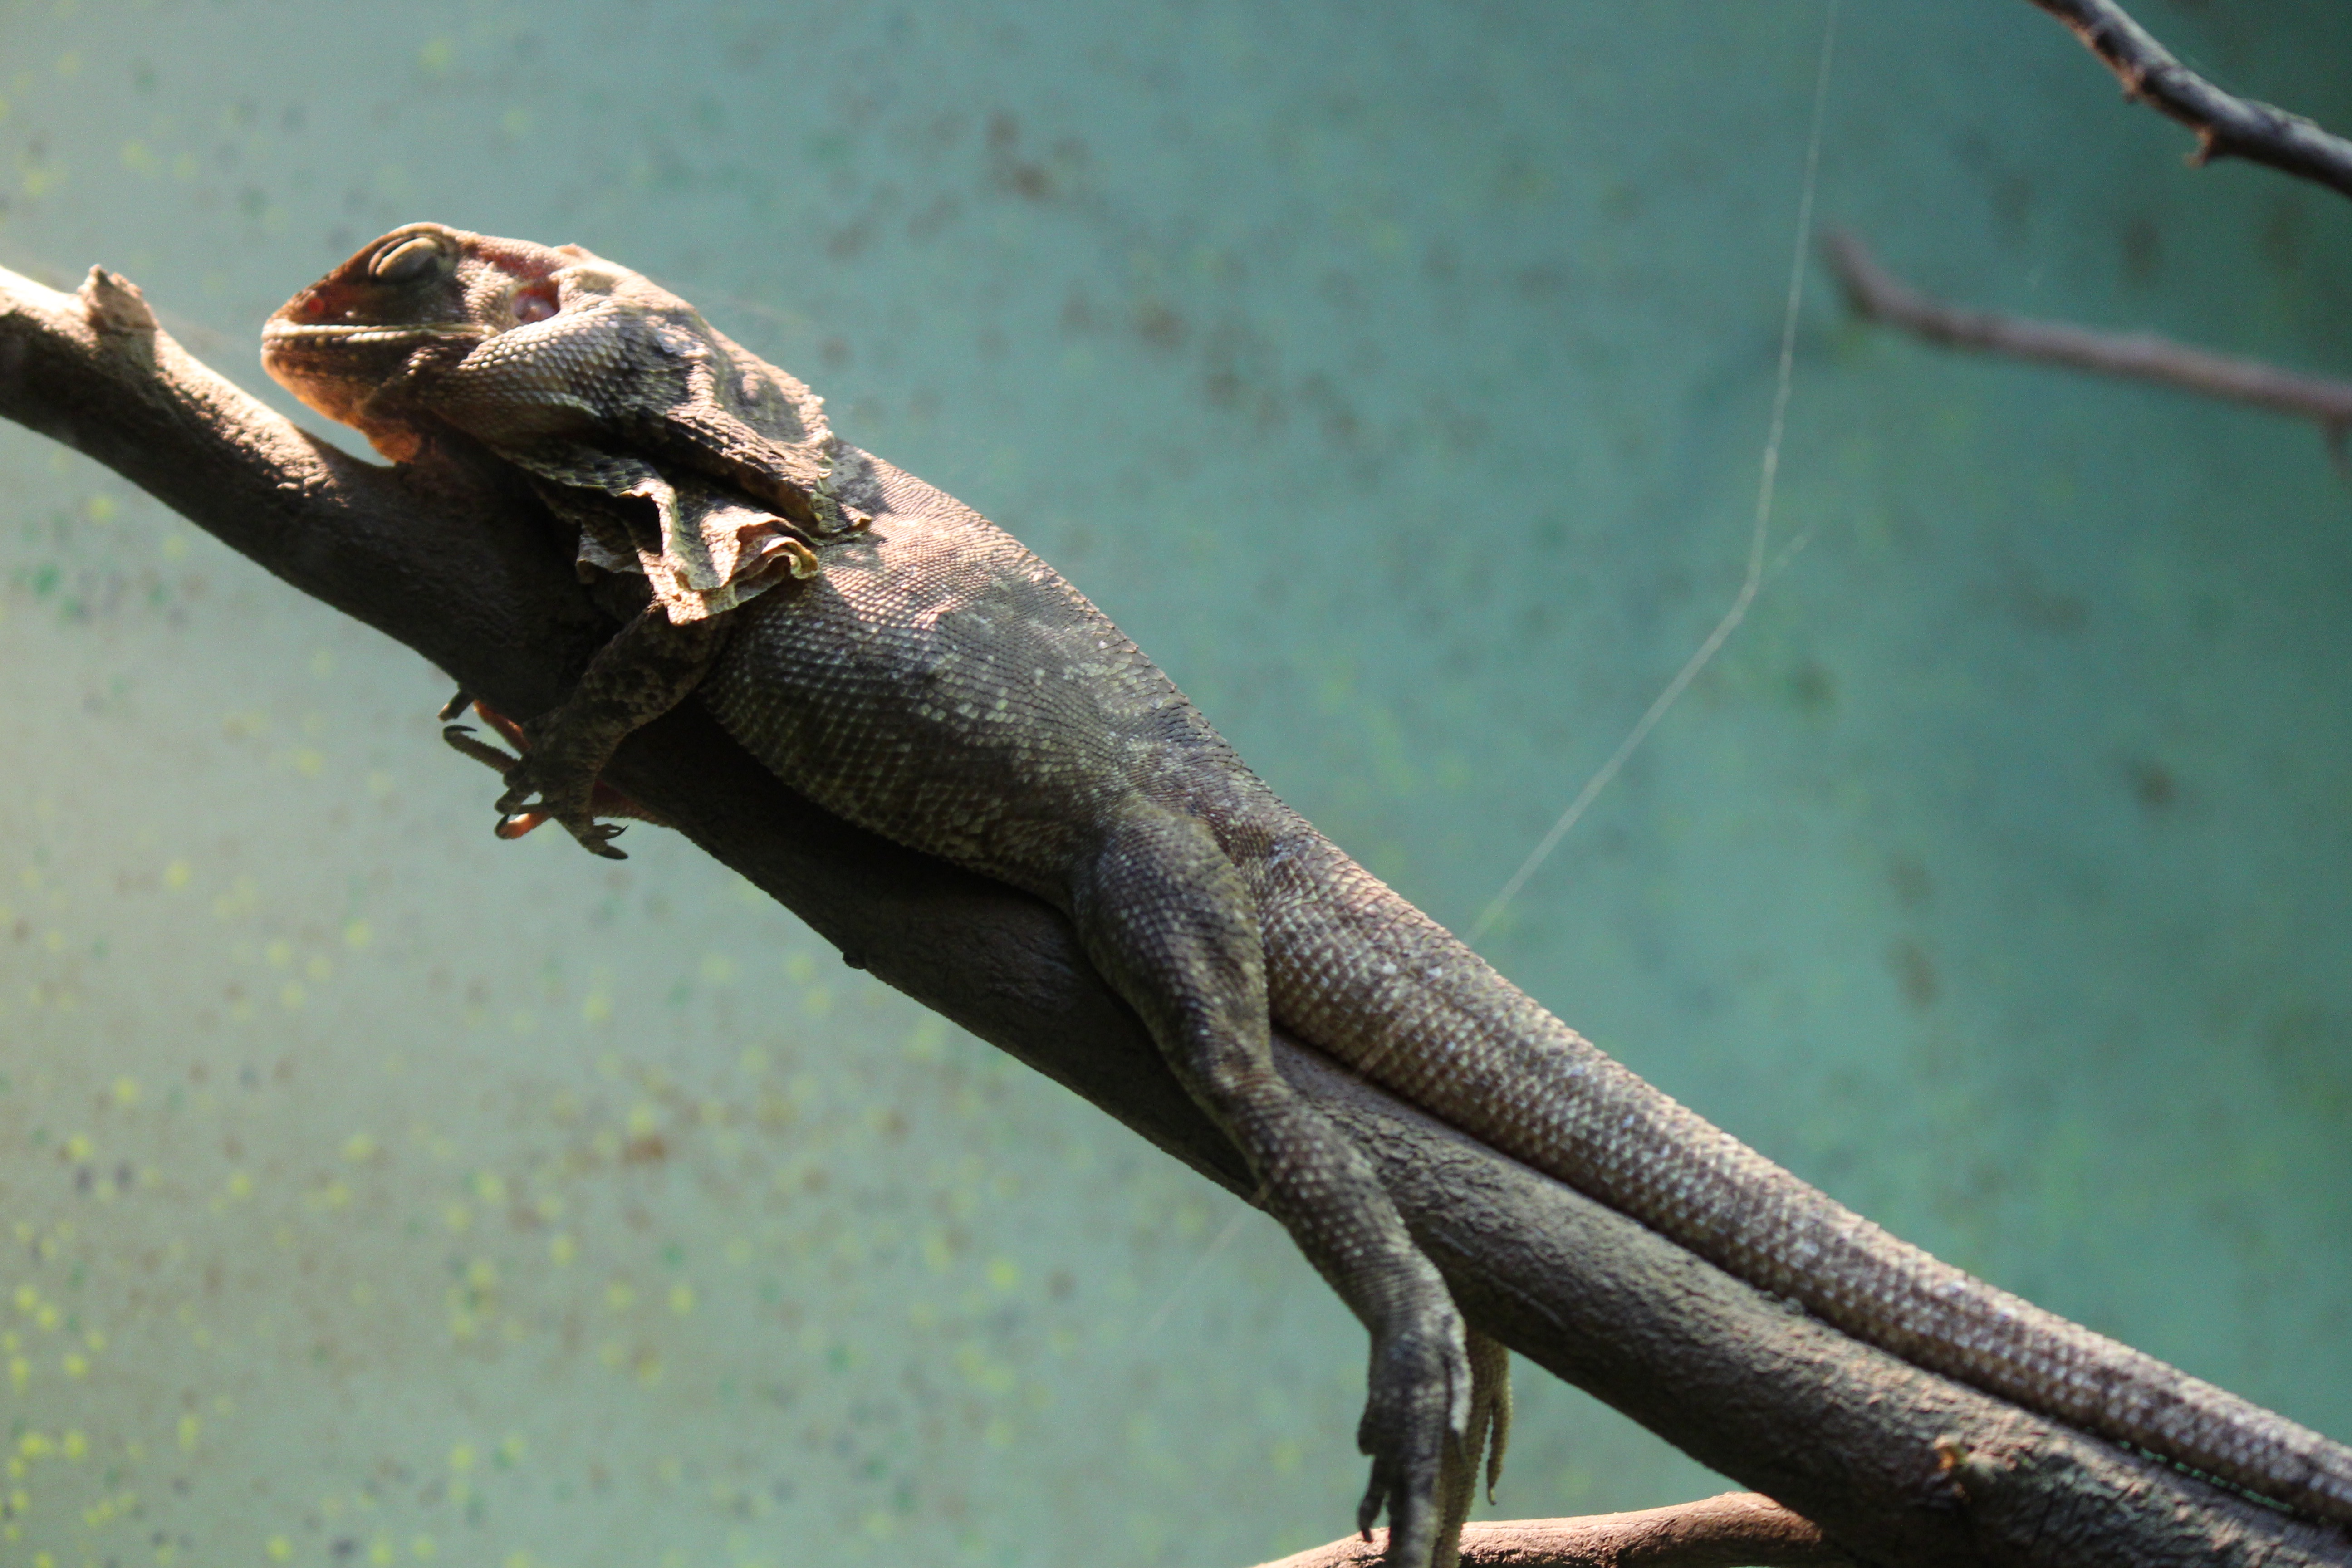
branch, reptile, fauna, lizard, close up, vertebrate, macro photography, agamidae, scaled reptile